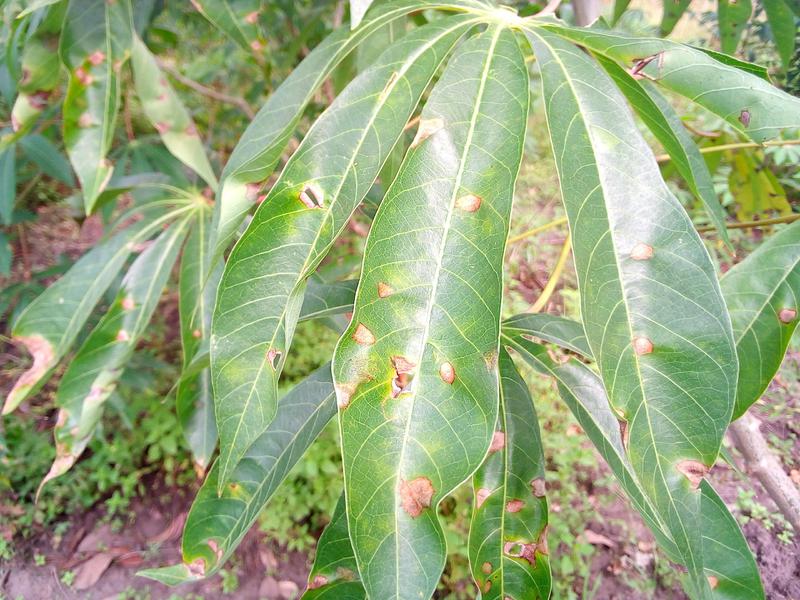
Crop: cassava
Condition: brown_streak_disease